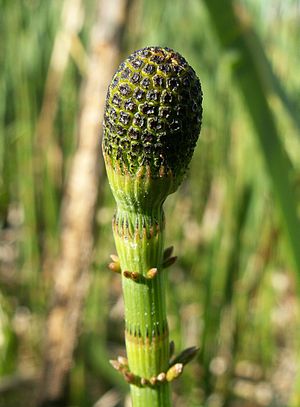
Dyndpadderok
Dyndpadderok, ofte skrevet dynd-padderok, er en sporeplante, der vokser i rørsumpe, damme, åer og våde enge. De grønne sommerskud er 30-100 cm høje. Hele planten indeholder kiselsyre i form af små, skarpe krystaller, der udskilles på ydersiden af cellerne.